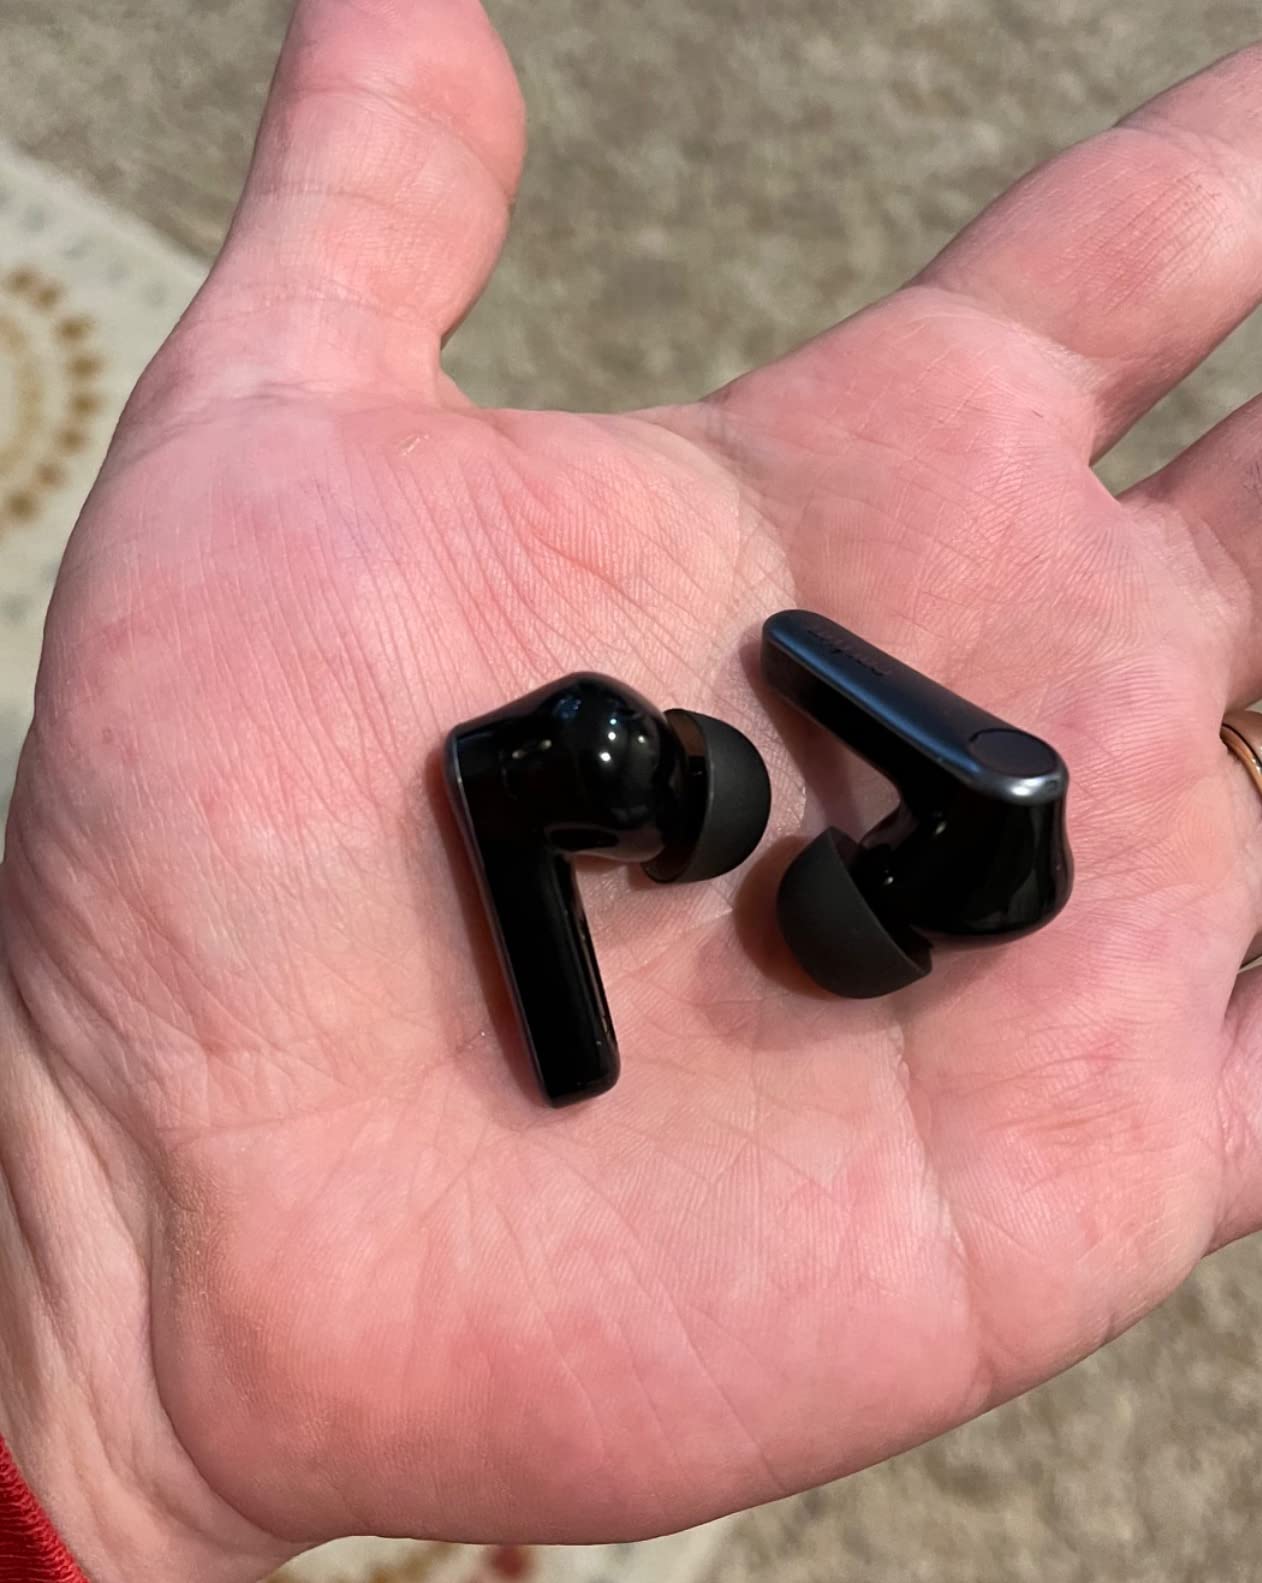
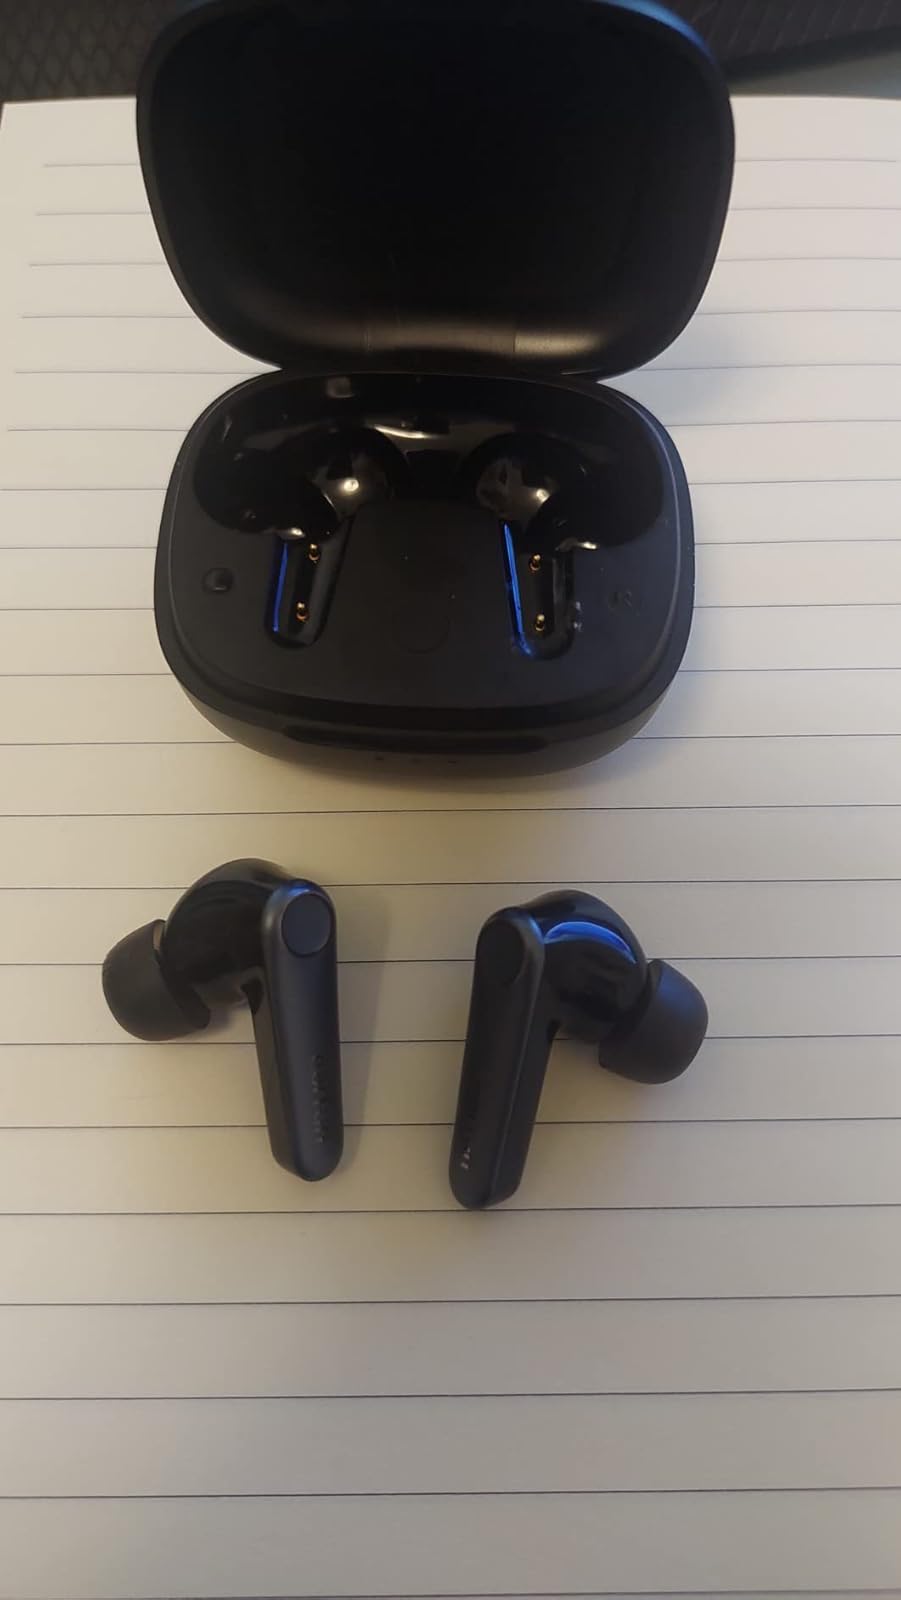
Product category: earbuds
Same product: yes